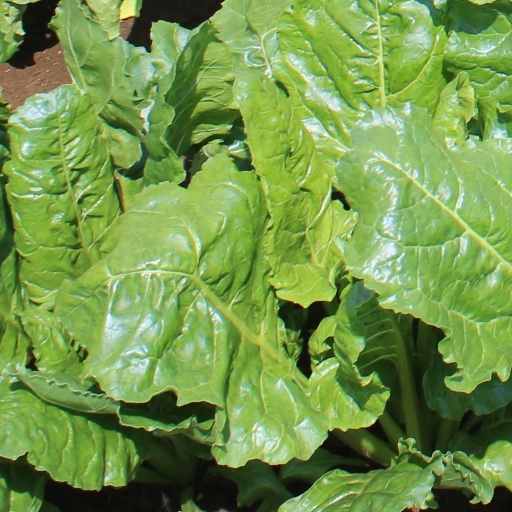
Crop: sugar beet